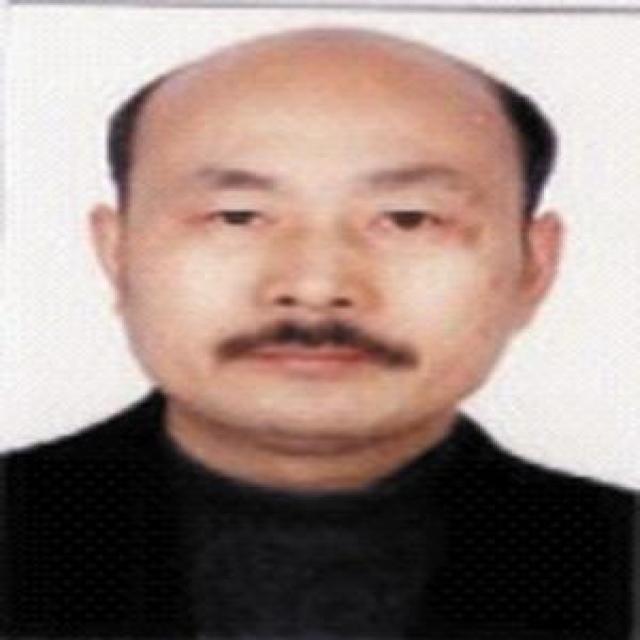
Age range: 45-64